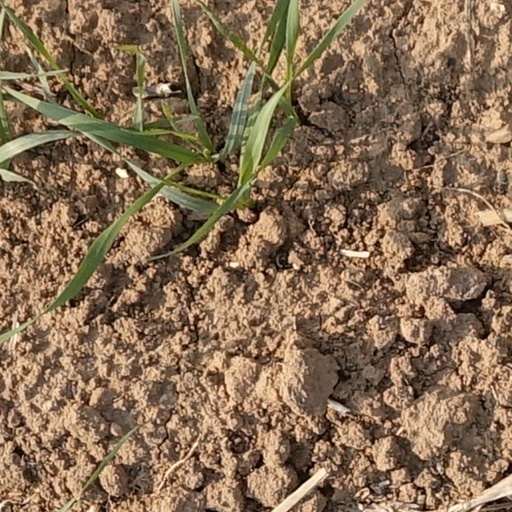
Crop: wheat